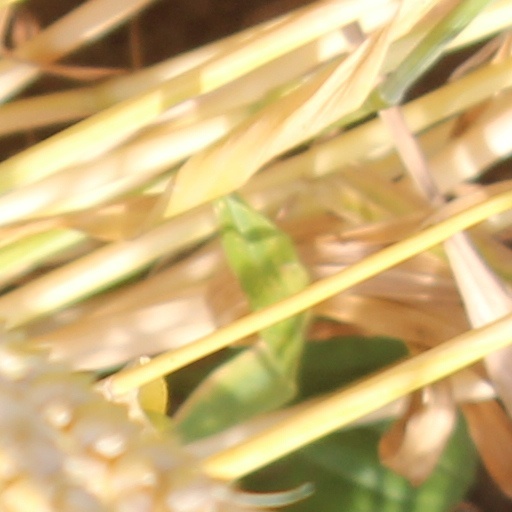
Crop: wheat